Fatoumata Nafo-Traoré

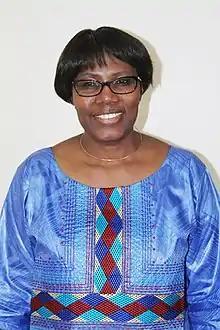
Fatoumata Nafo-Traoré

Dr. Fatoumata Nafo-Traoré is a Malian medical doctor and public health official. She is the Regional Director, Africa at the International Federation of Red Cross and Red Crescent Society (IFRC). Prior to this role, she served as the Executive Director of Roll Back Malaria Partnership.